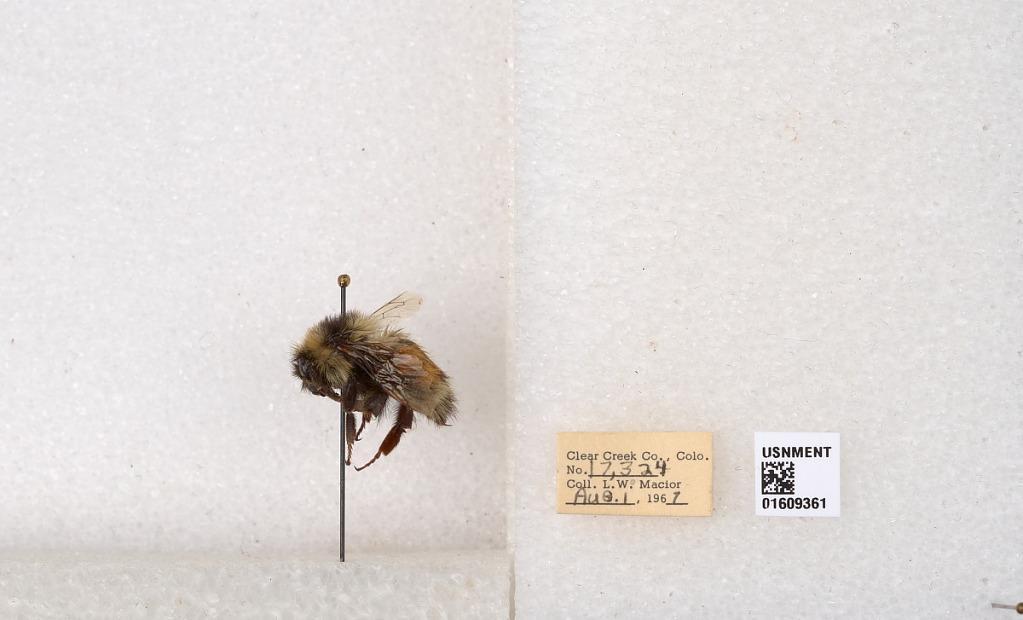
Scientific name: Bombus (Pyrobombus) sylvicola Kirby
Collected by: L. Macior
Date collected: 1967-8-1
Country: United States
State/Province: Colorado
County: Clear Creek
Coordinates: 39.6856, -105.645